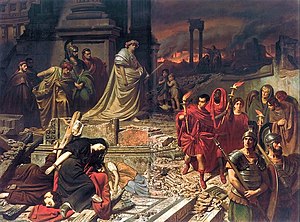
Roms brand
Nero og Roms brand, maleri af Karl von Piloty.
Roms brand var en stor brandkatastrofe i antikkens Rom, der – ifølge den romerske historiker Tacitus – begyndte 18. juli 64 e.Kr. i området omkring Circus Maximus. Eftersom de fleste huse i området var bygget af træ, spredte branden sig hurtigt. Tacitus beretter, at det næsten lykkedes at slukke branden efter fem dage, men branden tog alligevel til i styrke igen og hærgede, ifølge Sveton, i alt i seks dage og syv nætter. Tacitus opgjorde, at ud af Roms 14 distrikter blev tre jævnet med jorden og yderligere syv beskadiget ved branden.